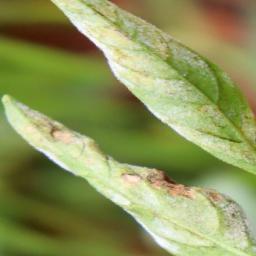
Label: powdery mildew